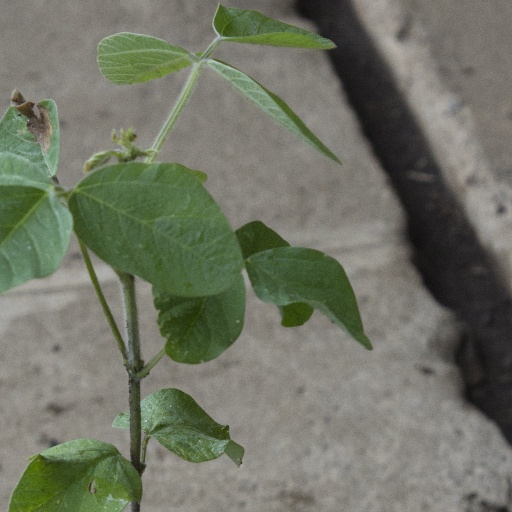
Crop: soybean